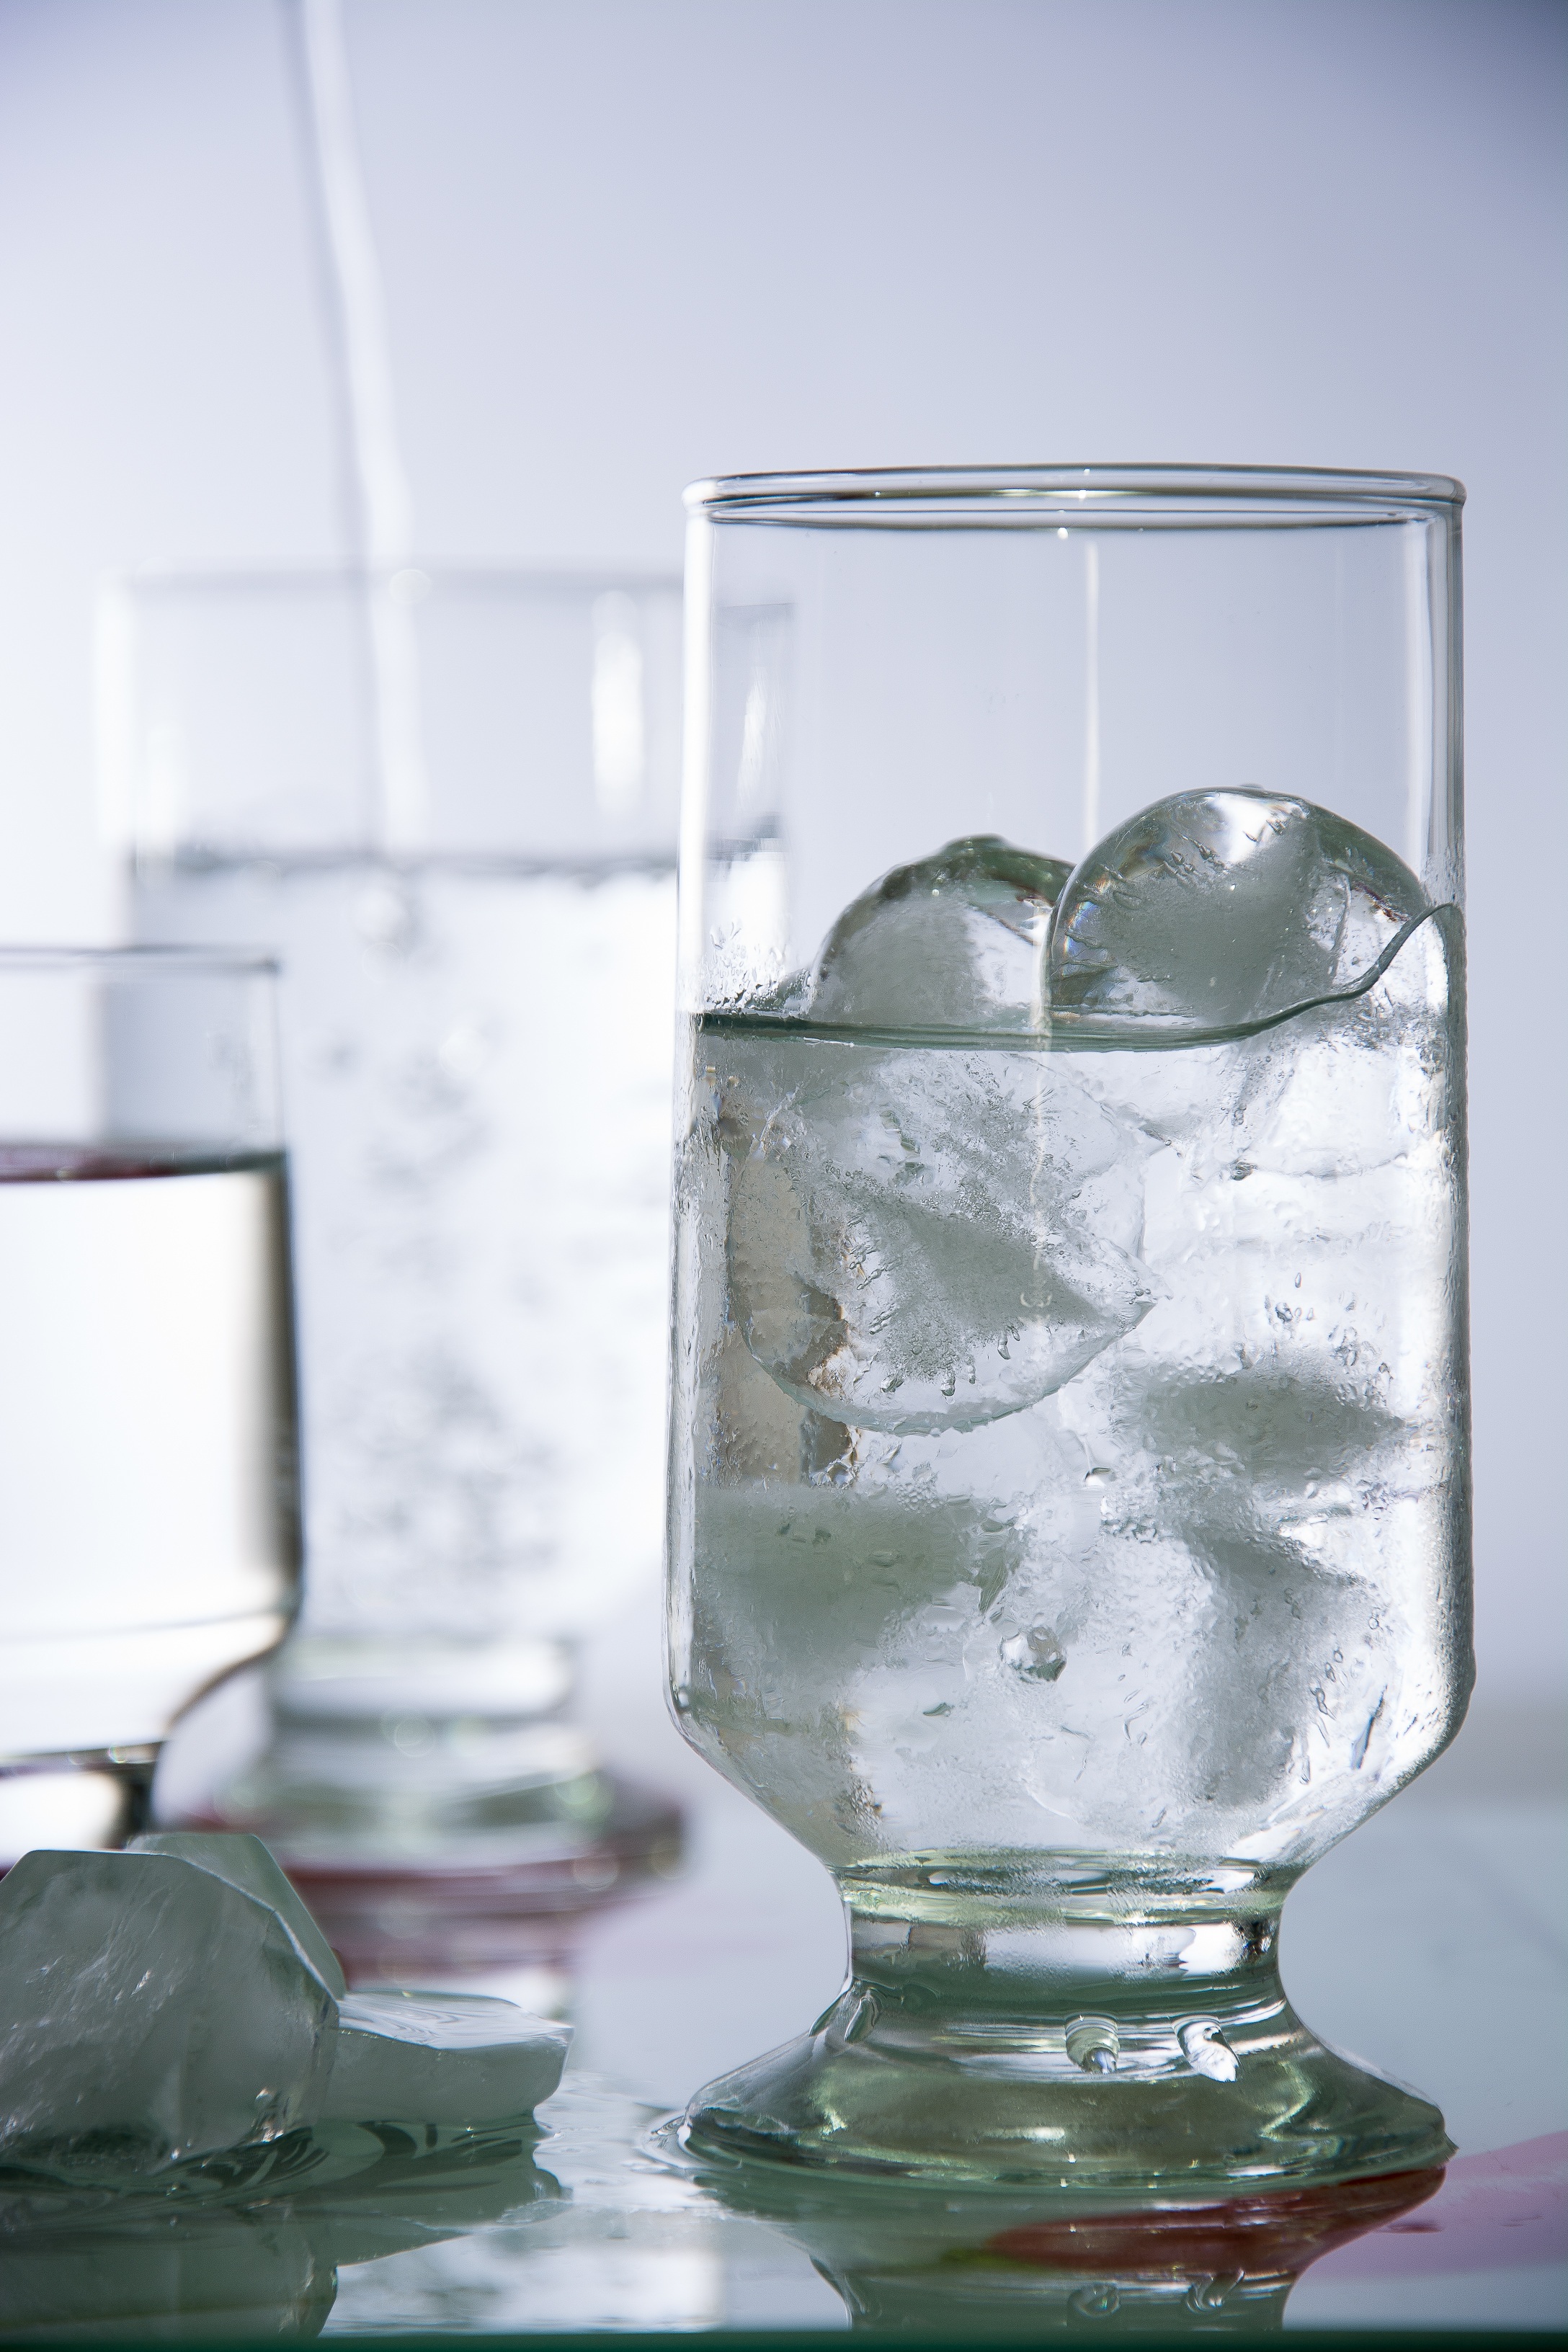
water, liquid, glass, ice, drink, lighting, cocktail, distilled beverage, drinkware